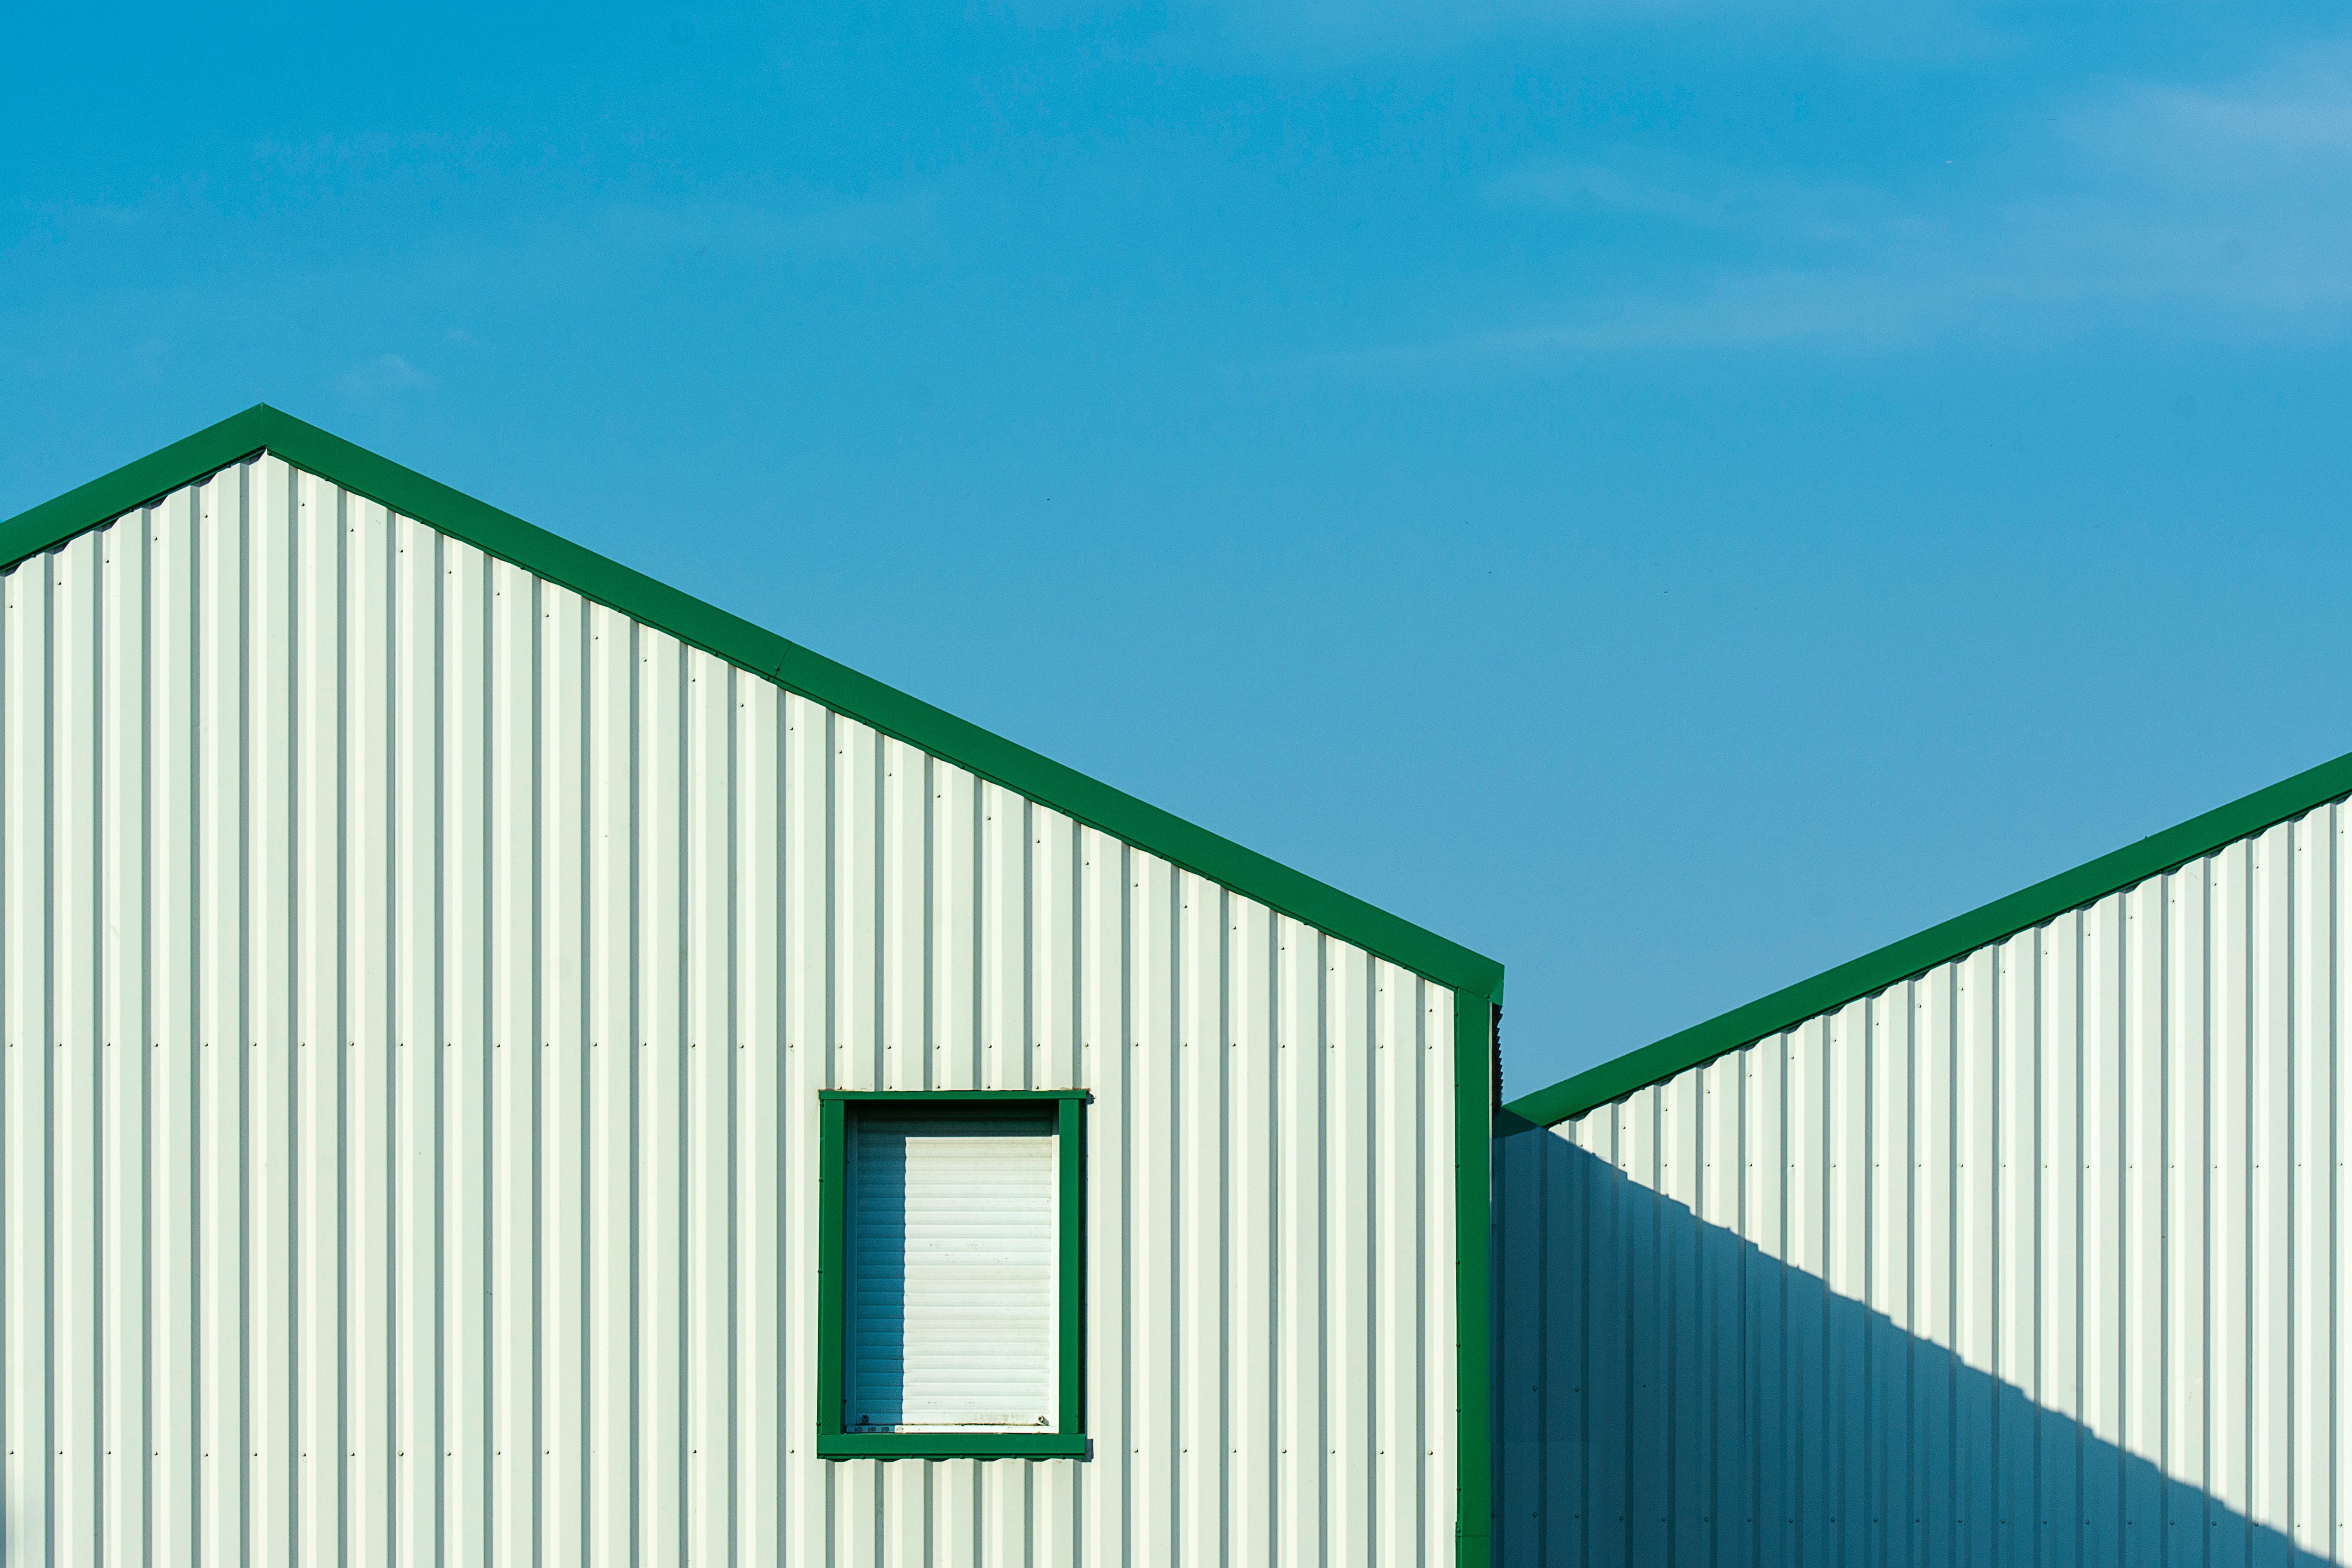
house, sky, rectangle, wood, aqua, Material property, facade, Tints and shades, symmetry, electric blue, siding, cloud, composite material, roof, slope, pattern, paint, glass, commercial building, magenta, shed, door, wood stain, tree, building, art, metal, daylighting, shade, concrete